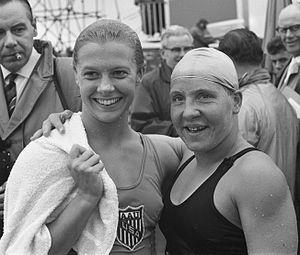
Tineke Lagerberg est une nageuse néerlandaise née le 30 janvier 1941 à Bussum.